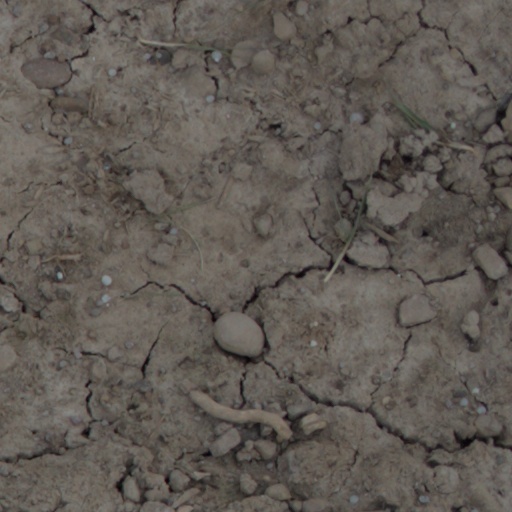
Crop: wheat